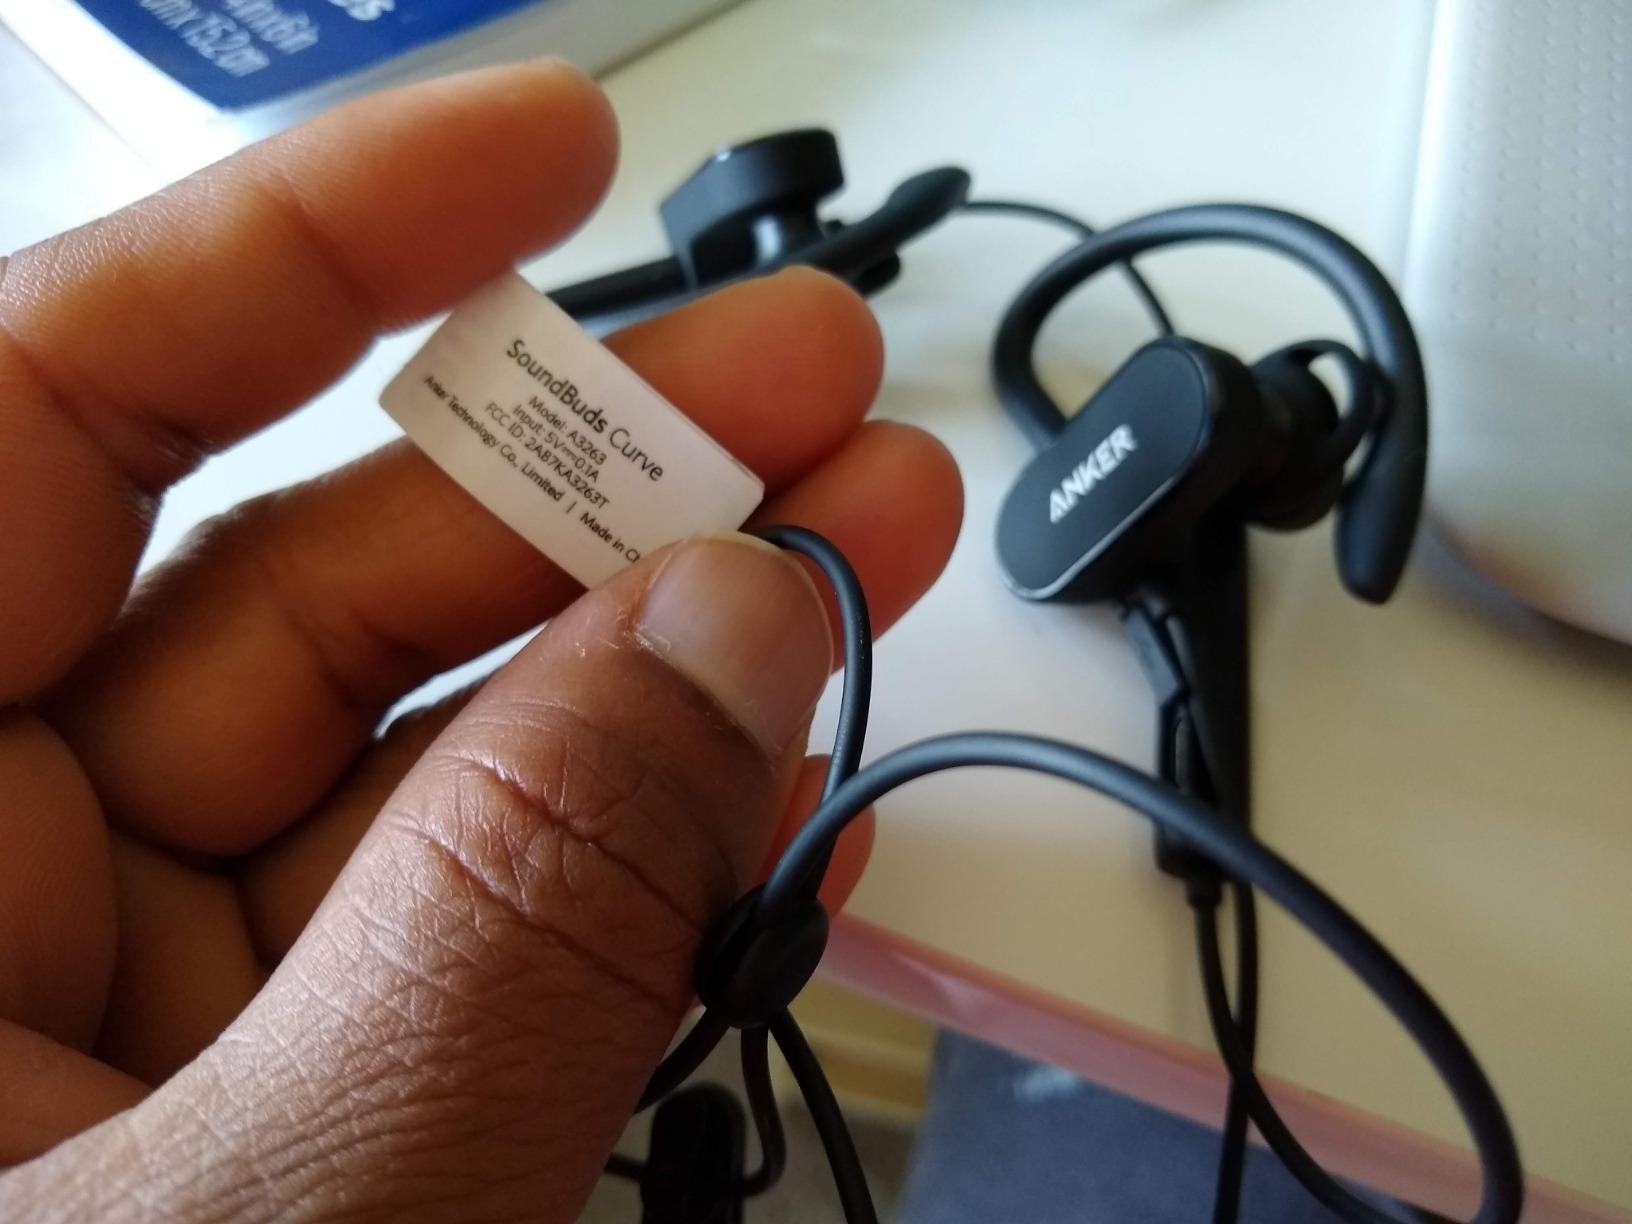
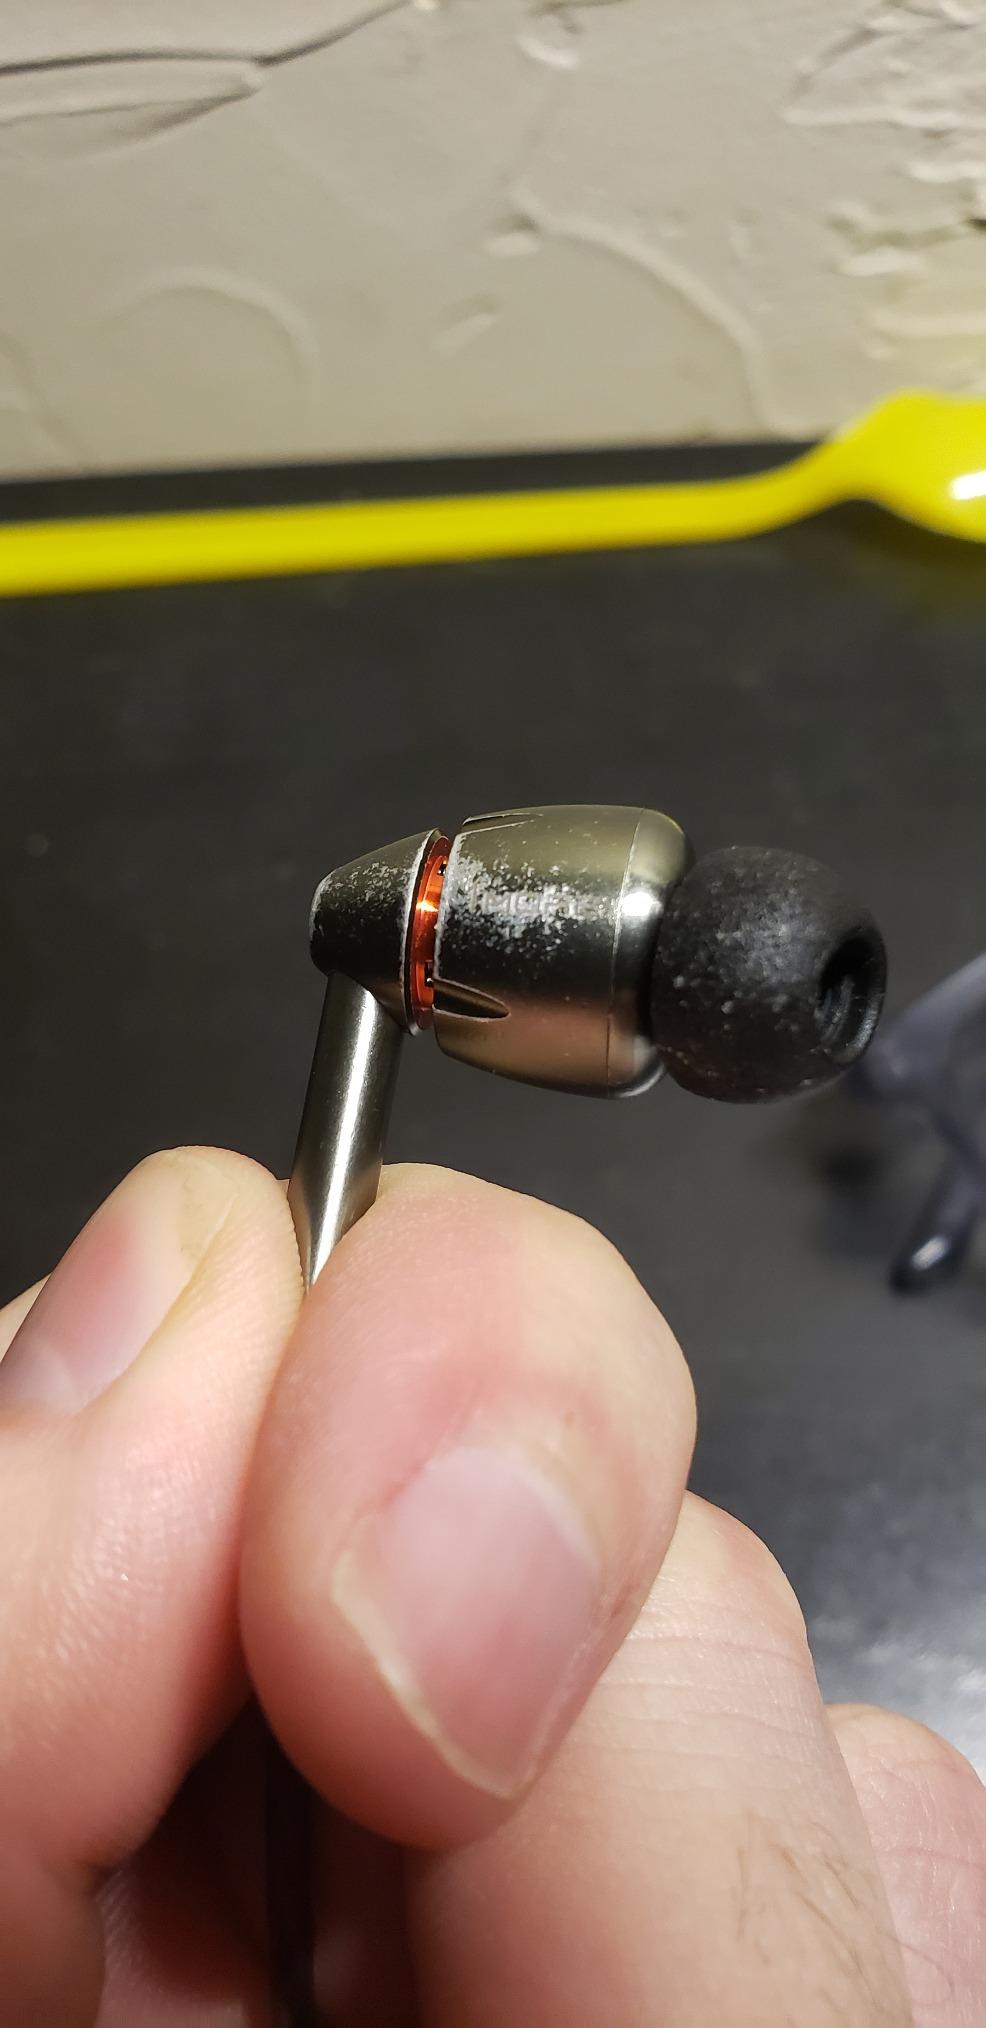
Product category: headphones
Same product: no